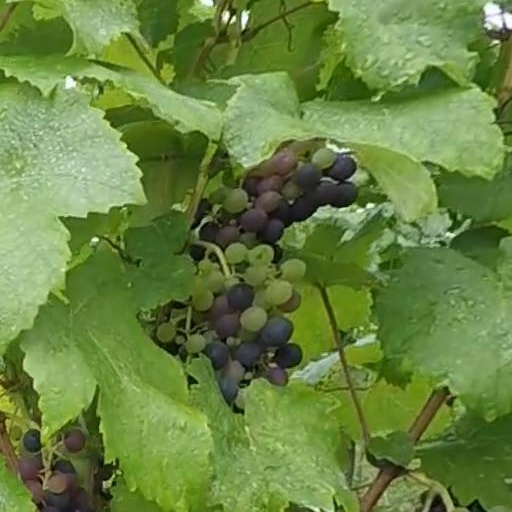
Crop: grape